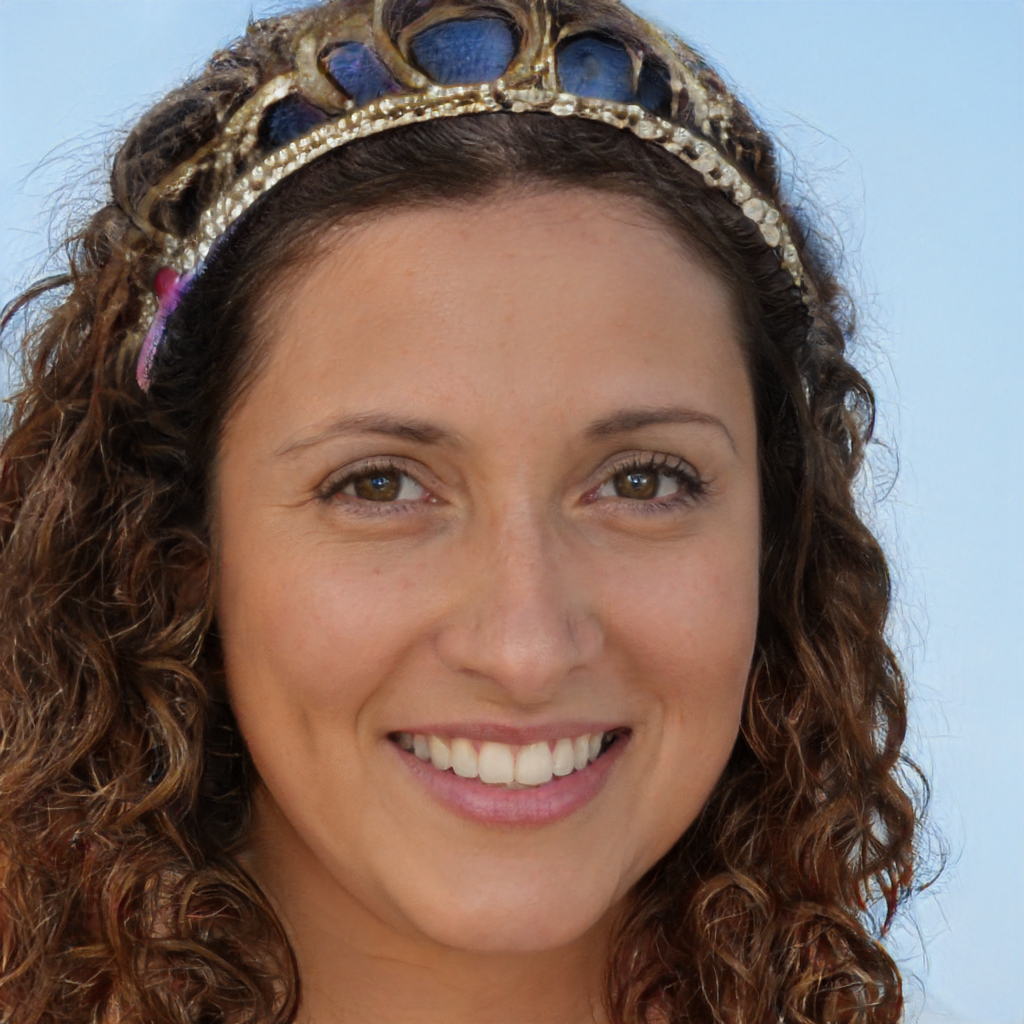
Gender: Female